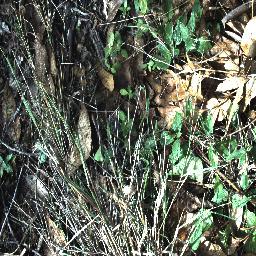
Label: lantana